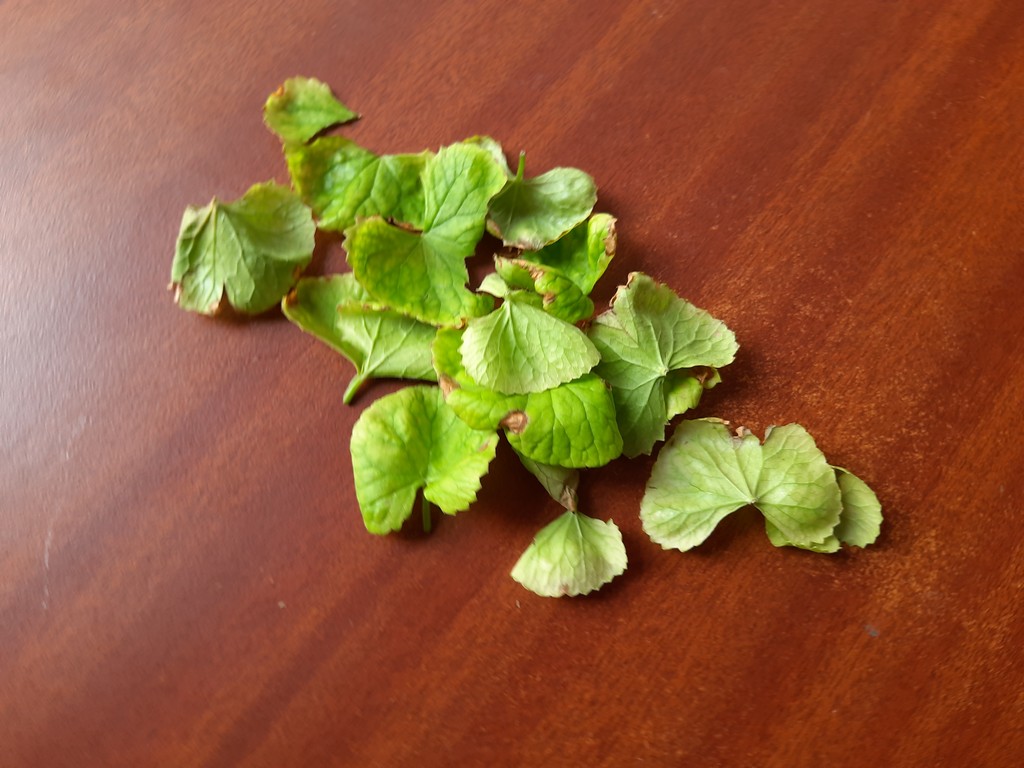
Label: Unhealthy